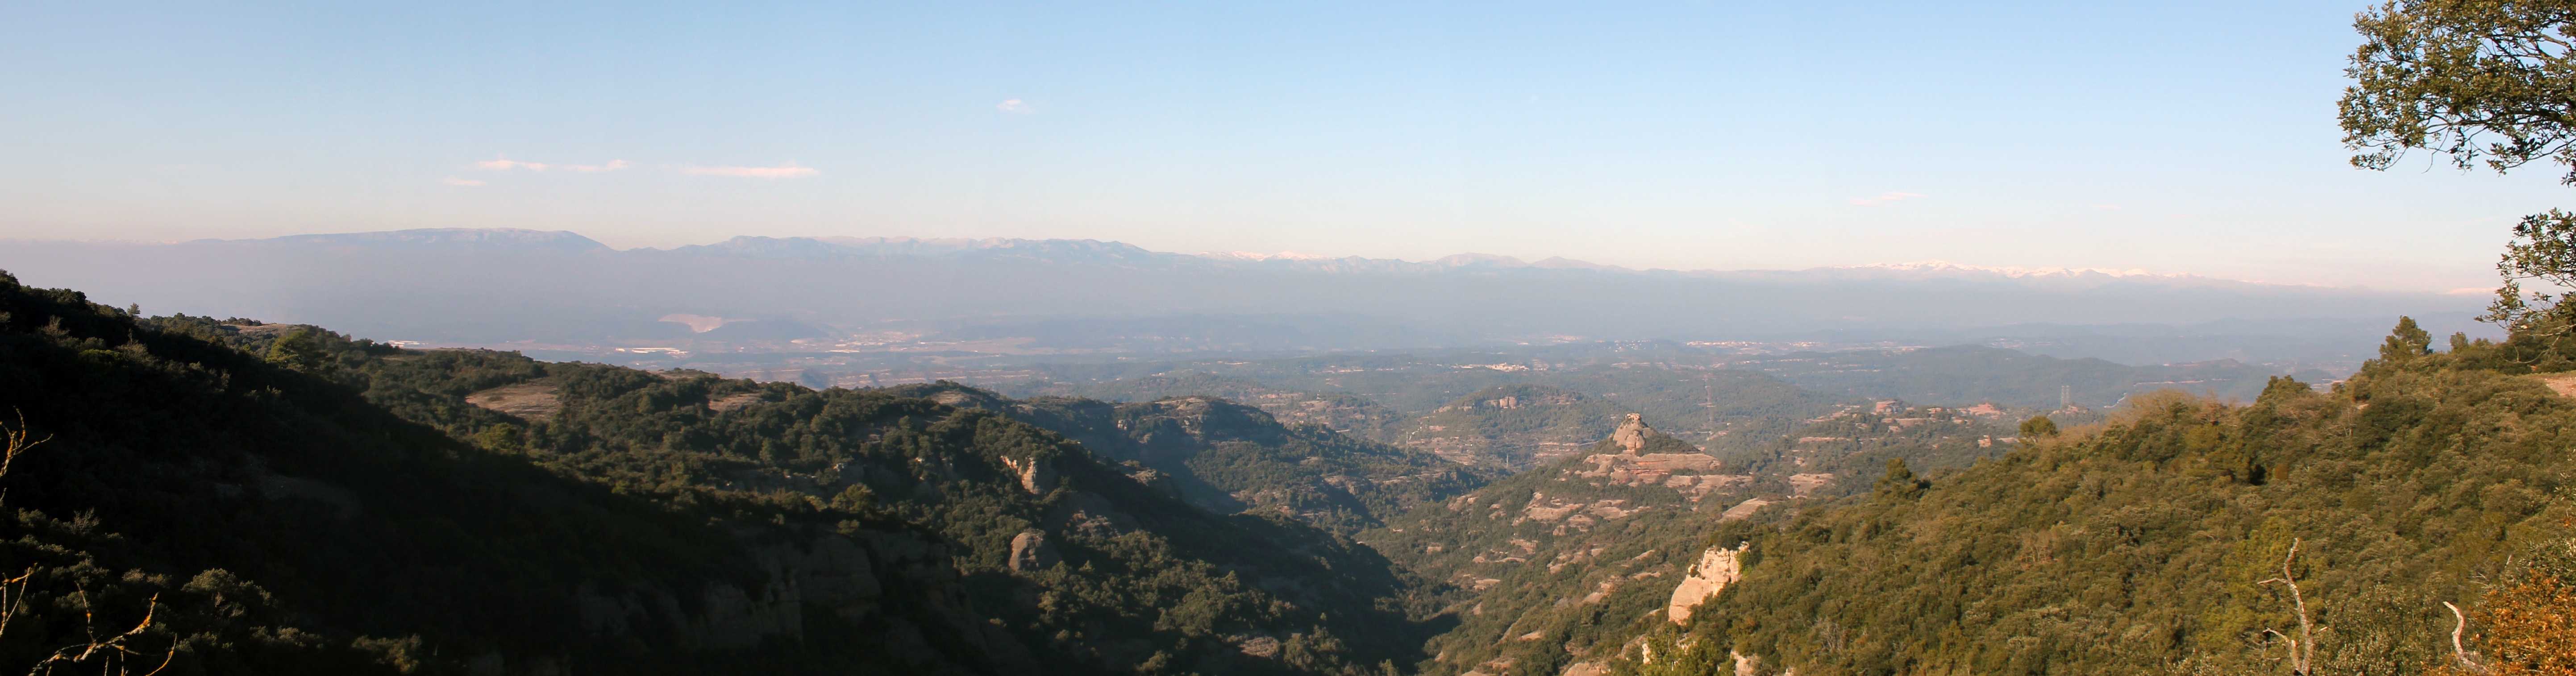
landscape, tree, nature, forest, path, walking, mountain, hiking, trail, texture, adventure, trunk, mountain range, panorama, walk, rural, green, autumn, park, canyon, extreme sport, ridge, mountain road, trees, leaves, plateau, catalunya, catalonia, gateway, landform, sant llorenc del munt, obac, geographical feature, mountainous landforms